Kaaway ng Batas

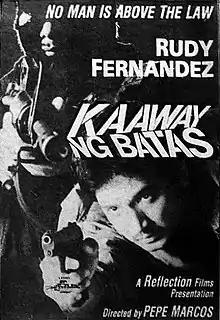

Kaaway ng Batas is a 1990 Philippine action film edited and directed by Pepe Marcos. The film stars Rudy Fernandez. This is the first film produced by Rudy and Lorna Tolentino under their film company Reflection Films.